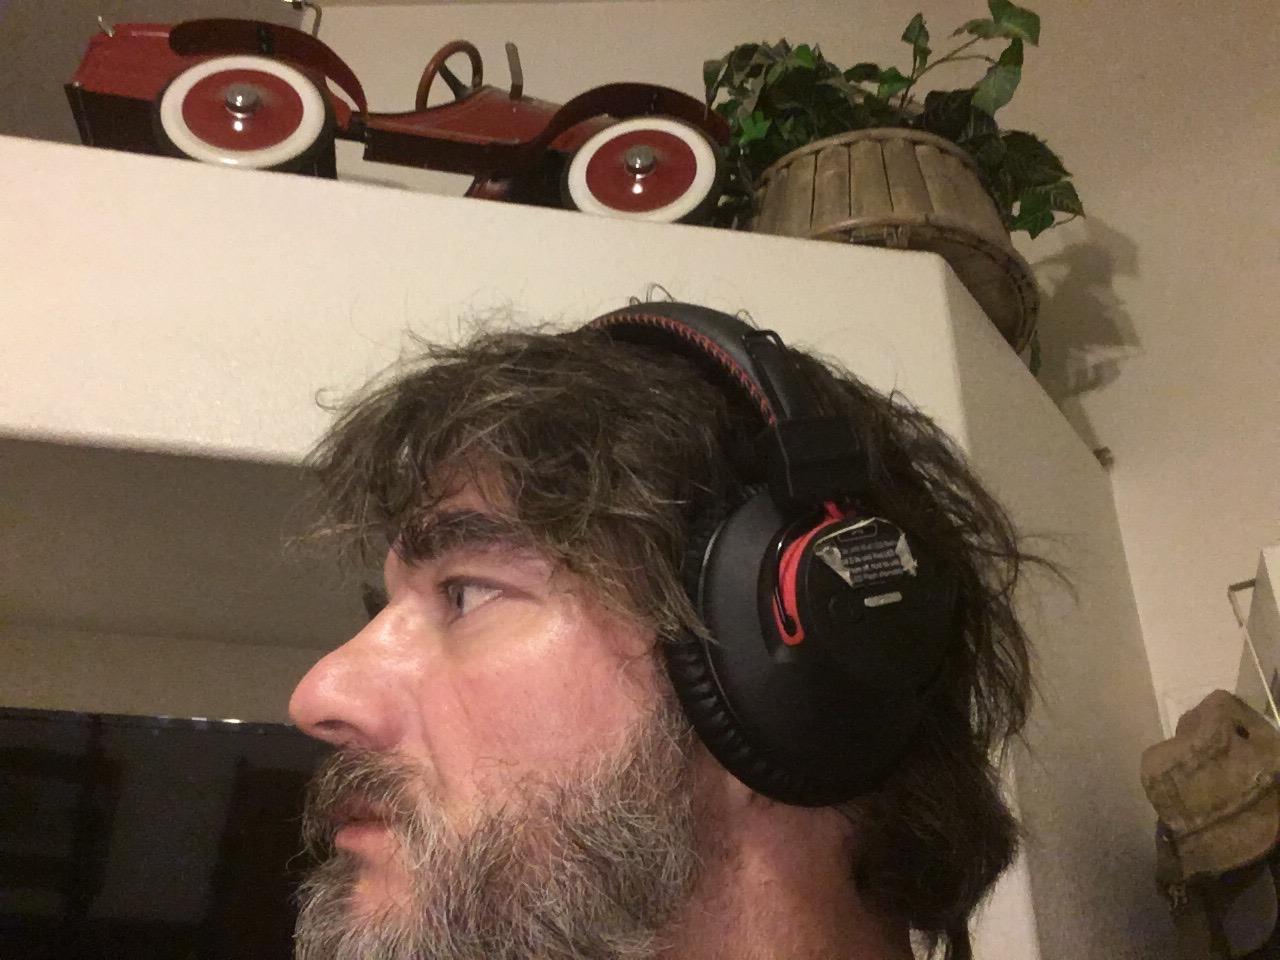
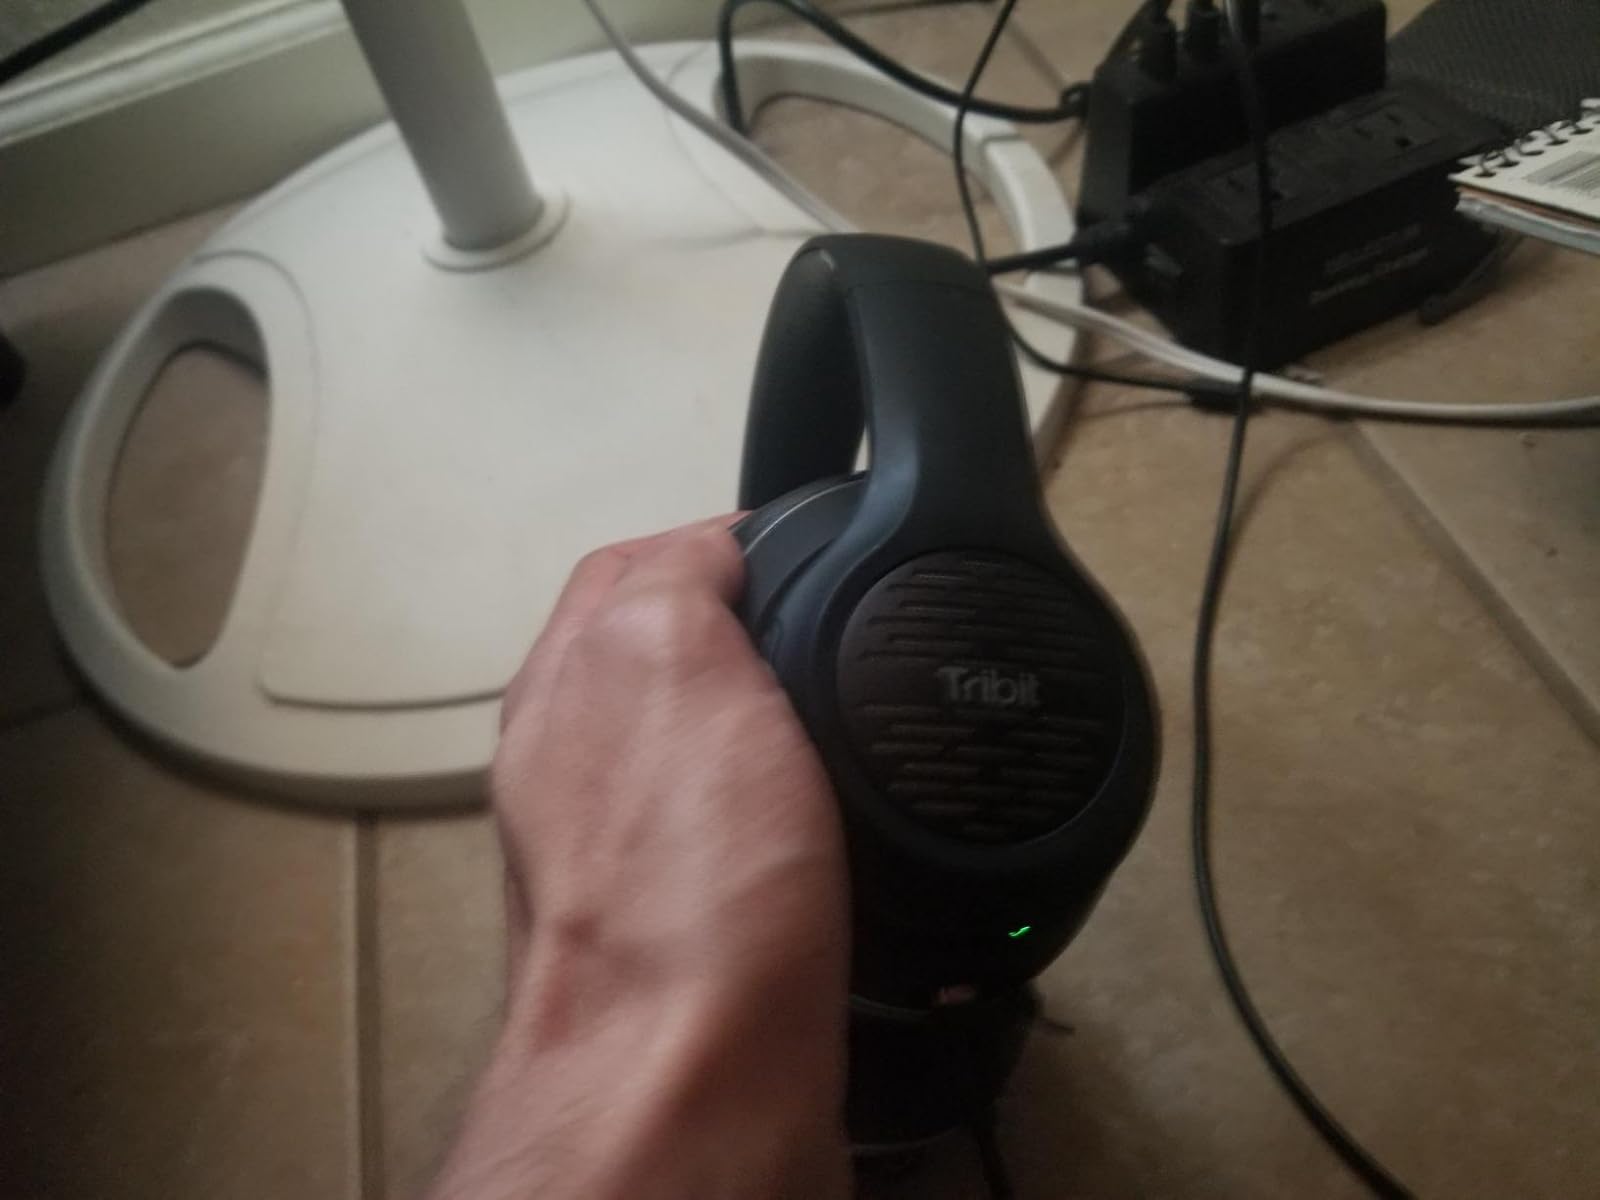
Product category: headphones
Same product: no